Pøbel

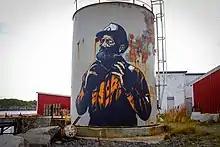
Pøbel - Pipe-smoking fisherman - Henningsvær, Norway

In July 2012 Pøbel created, along with NNKS (The Artists' Centre of Northern Norway) "Komafest" ("Comaparty"), a continuation of "Øde dekor".Vardø, Norway's northeastern-most town, once named the ugliest city in the country, had suffered a steady decline in population since the 1960s because of a crisis in its fishing industry. With more than 50% of its population being lost, the city was full of abandoned infrastructure, factories and homes in various states of disrepair. Over the course of two weeks abandoned buildings were decorated by dozens of artworks by the participating artists: Stephen Powers (US), Vhils (PT), Roa (BE), Atle Østrem (NO), Claudio Ethos (BR), E. B. Itso (DK), Husk mit navn (DK), Horfe (FR), Ken Sortais (FR), Remed (FR) and Conor Harrington (IE). The name, Komafest, according to Pøbel, played on the notion of "the houses being roused from a slumber".